Miguel Baeza (footballer)

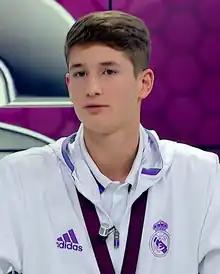
Baeza with Real Madrid in 2017

Miguel Baeza Pérez (born 27 March 2000) is a Spanish professional footballer for Primeira Liga club Nacional. Mainly an attacking midfielder, he can also play as a left winger.